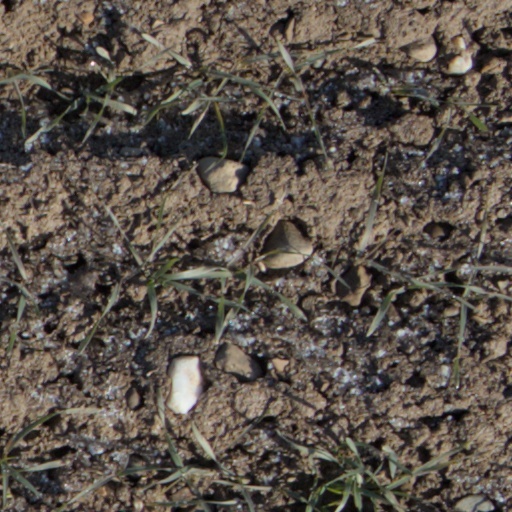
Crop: wheat